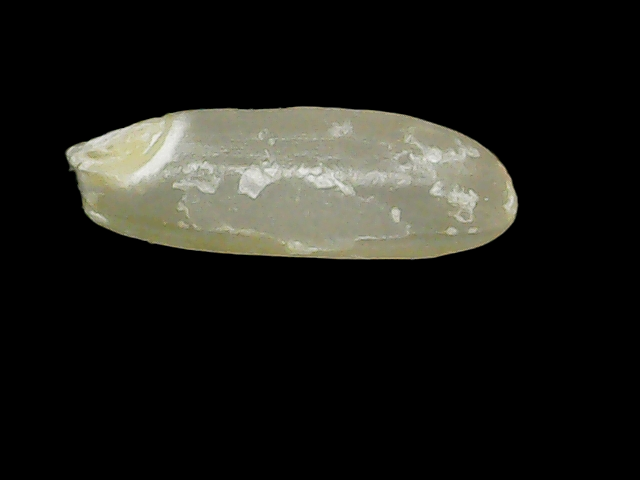
Rice variety: Binadhan24